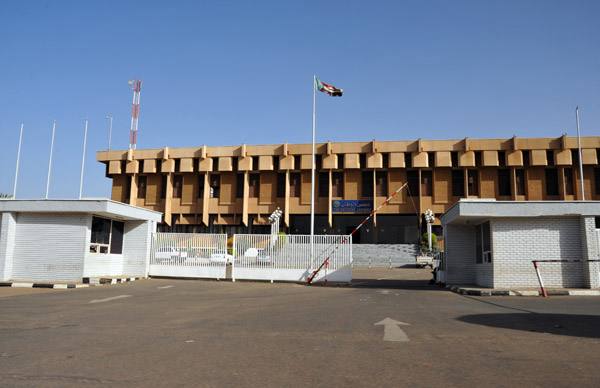
الوصف بالفصحى: مبنى المجلس الوطني مفتوح على شارعٍ مُسفلت، وأمامه علم السودان
الوصف بالعامية السودانية: مبنى المجلس الوطني فاتح في شارع ظلط وقدامو علم السودان
التصنيف: Public Spaces & Infrastructure